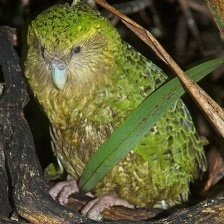
Species: KAKAPO
Scientific name: STRIGOPS HABROPTILUS